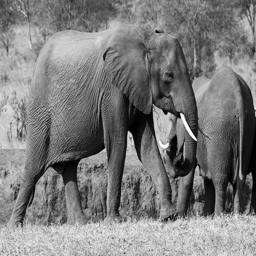
There are two elephants walking along the grass.
Black and white photograph of tusked elephants in their environment
A group of elephants roaming the grasslands in their natural habitat.
Two elephants in the grass lands holding trunks.
A black and white picture of two elephants standing beside one another.